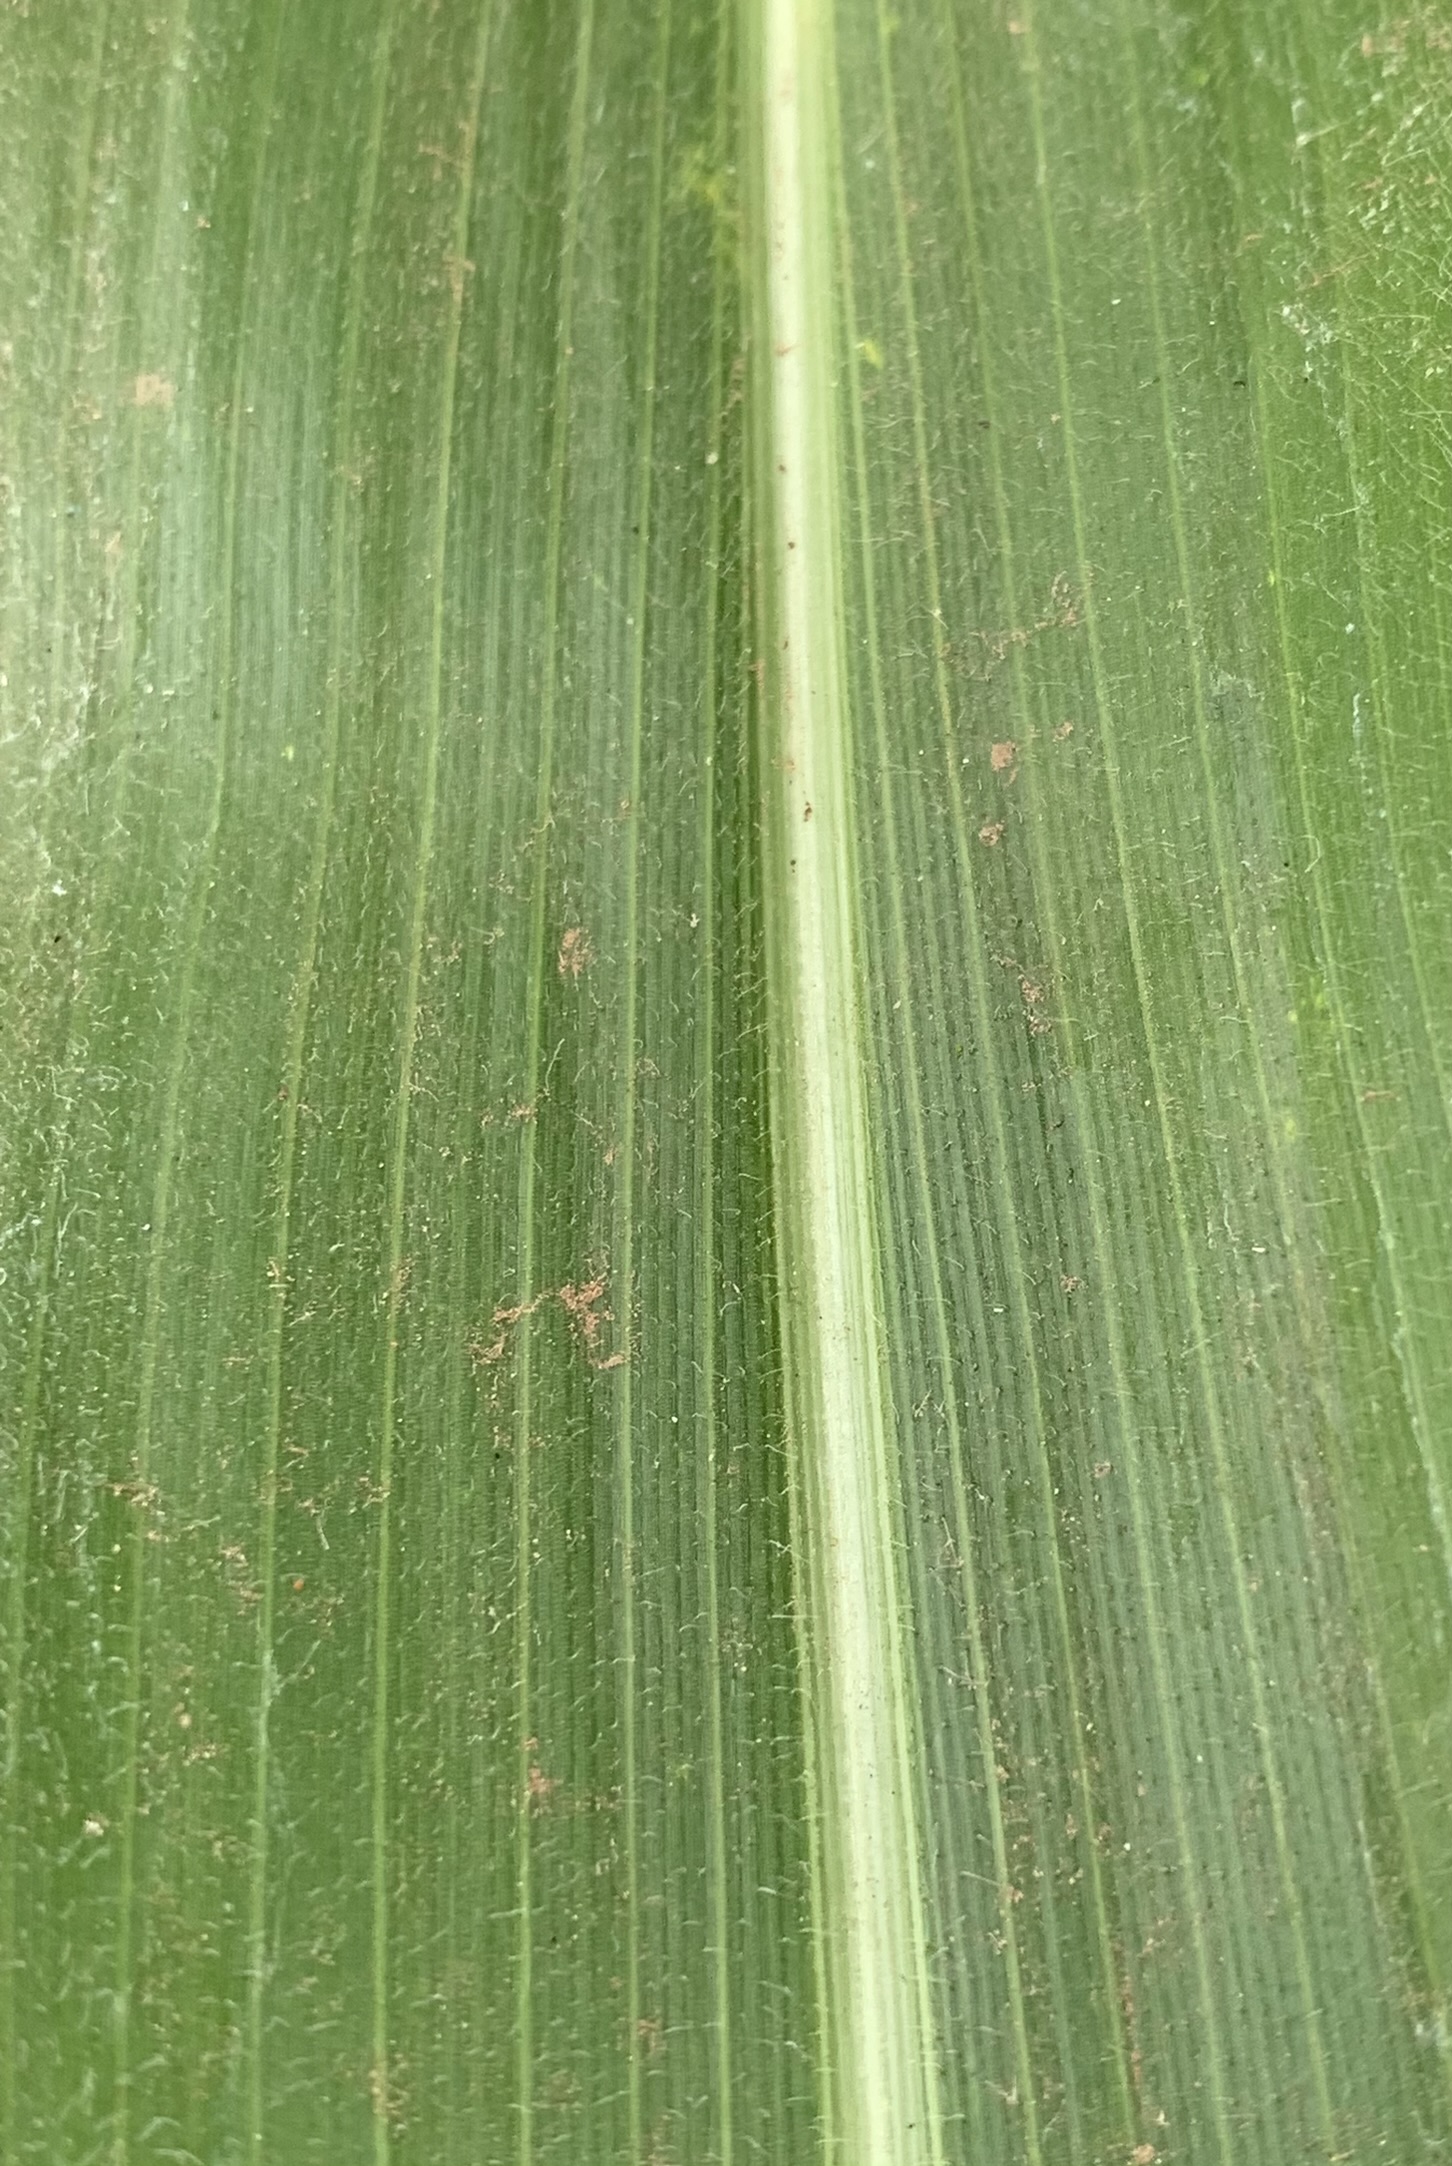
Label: Healthy